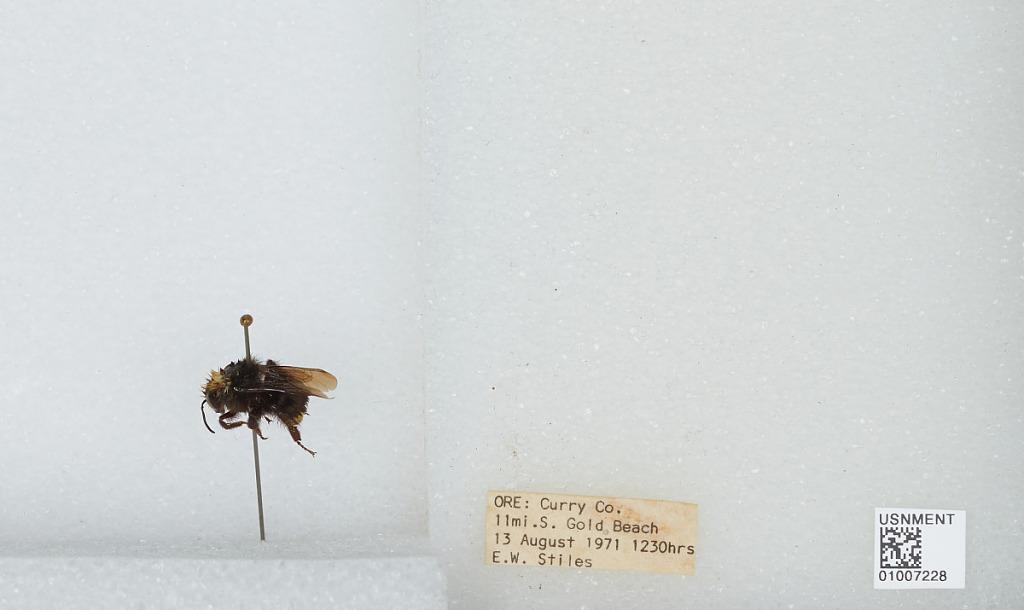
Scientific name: Bombus (Pyrobombus) caliginosa (Frison)
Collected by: E. Stiles
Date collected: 1971-8-13
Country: United States
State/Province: Oregon
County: Curry
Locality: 11 miles South of Gold Beach
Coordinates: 42.2625, -124.401